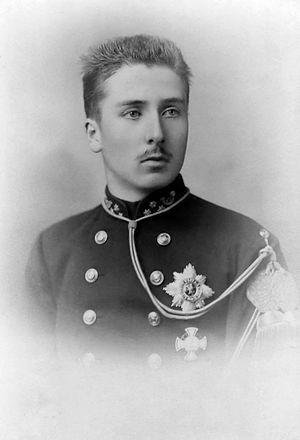
Le prince Baudouin en grande tenue du Régiment des Carabiniers - Photo de Jean Günther, Bruxelles, septembre 1889.
Cet article présente l'arbre généalogique de la maison royale de Belgique, depuis Léopold Iᵉʳ de Belgique, premier roi des Belges.
Baudouin de Belgique, de son nom de naissance Baudouin de Saxe-Cobourg et Gotha, né le 3 juin 1869 à Bruxelles dans le palais du comte de Flandre et mort au même lieu, le 23 janvier 1891, est un prince de Belgique, duc de Saxe, prince de Saxe-Cobourg et Gotha.